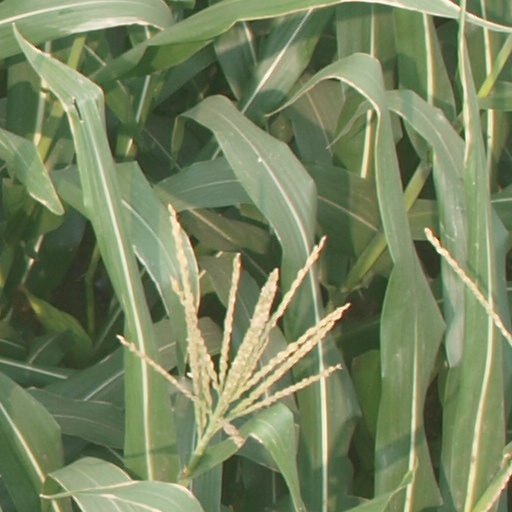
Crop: maize; corn